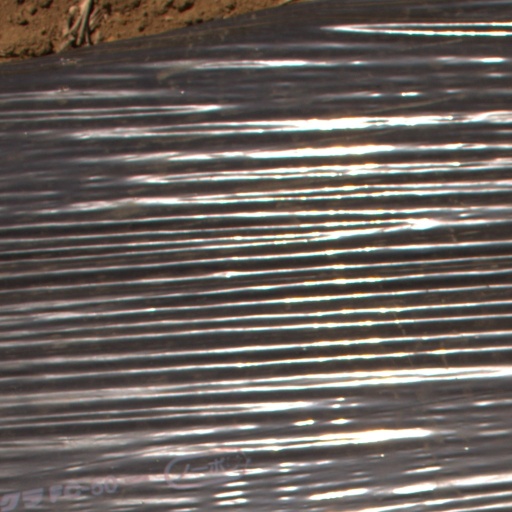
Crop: Jerusalem artichoke